List of cities founded by Alexander the Great

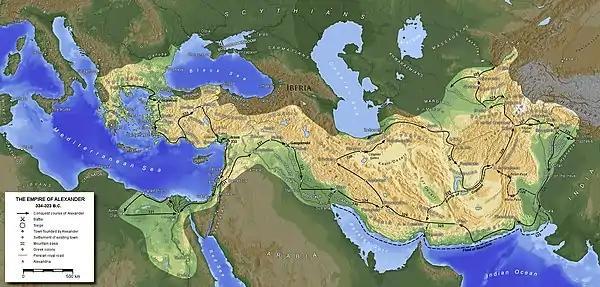
Alexander the Great founded many settlements during his military campaigns.

Alexander the Great (356 – 323 BC), a king of ancient Macedon, created one of the largest empires in history by waging an extensive military campaign throughout Asia. Alexander was groomed for rulership from an early age and acceded to the throne after the assassination of his father, Philip II. After subduing rebellious vassals, he invaded the Persian Achaemenid Empire in 334 BC. Alexander swiftly conquered large areas of Western Asia and Egypt before defeating the Persian king Darius III in battle at Issus and Gaugamela. Achieving complete domination over the former lands of the Achaemenids by 327 BC, Alexander attempted to conquer India but turned back after his weary troops mutinied. Following his death aged thirty-two in Babylon in 323 BC, his empire disintegrated in a series of civil wars fought between his followers.